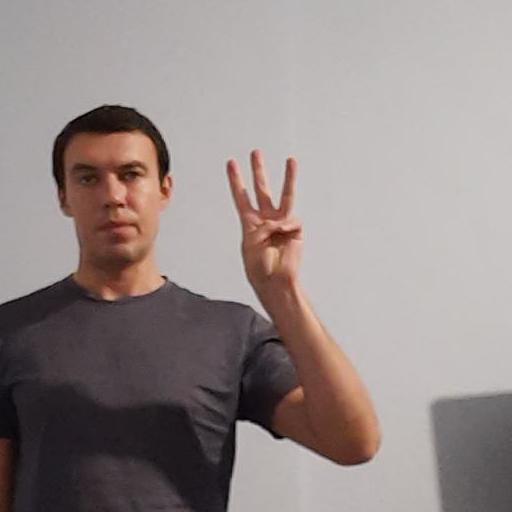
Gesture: three